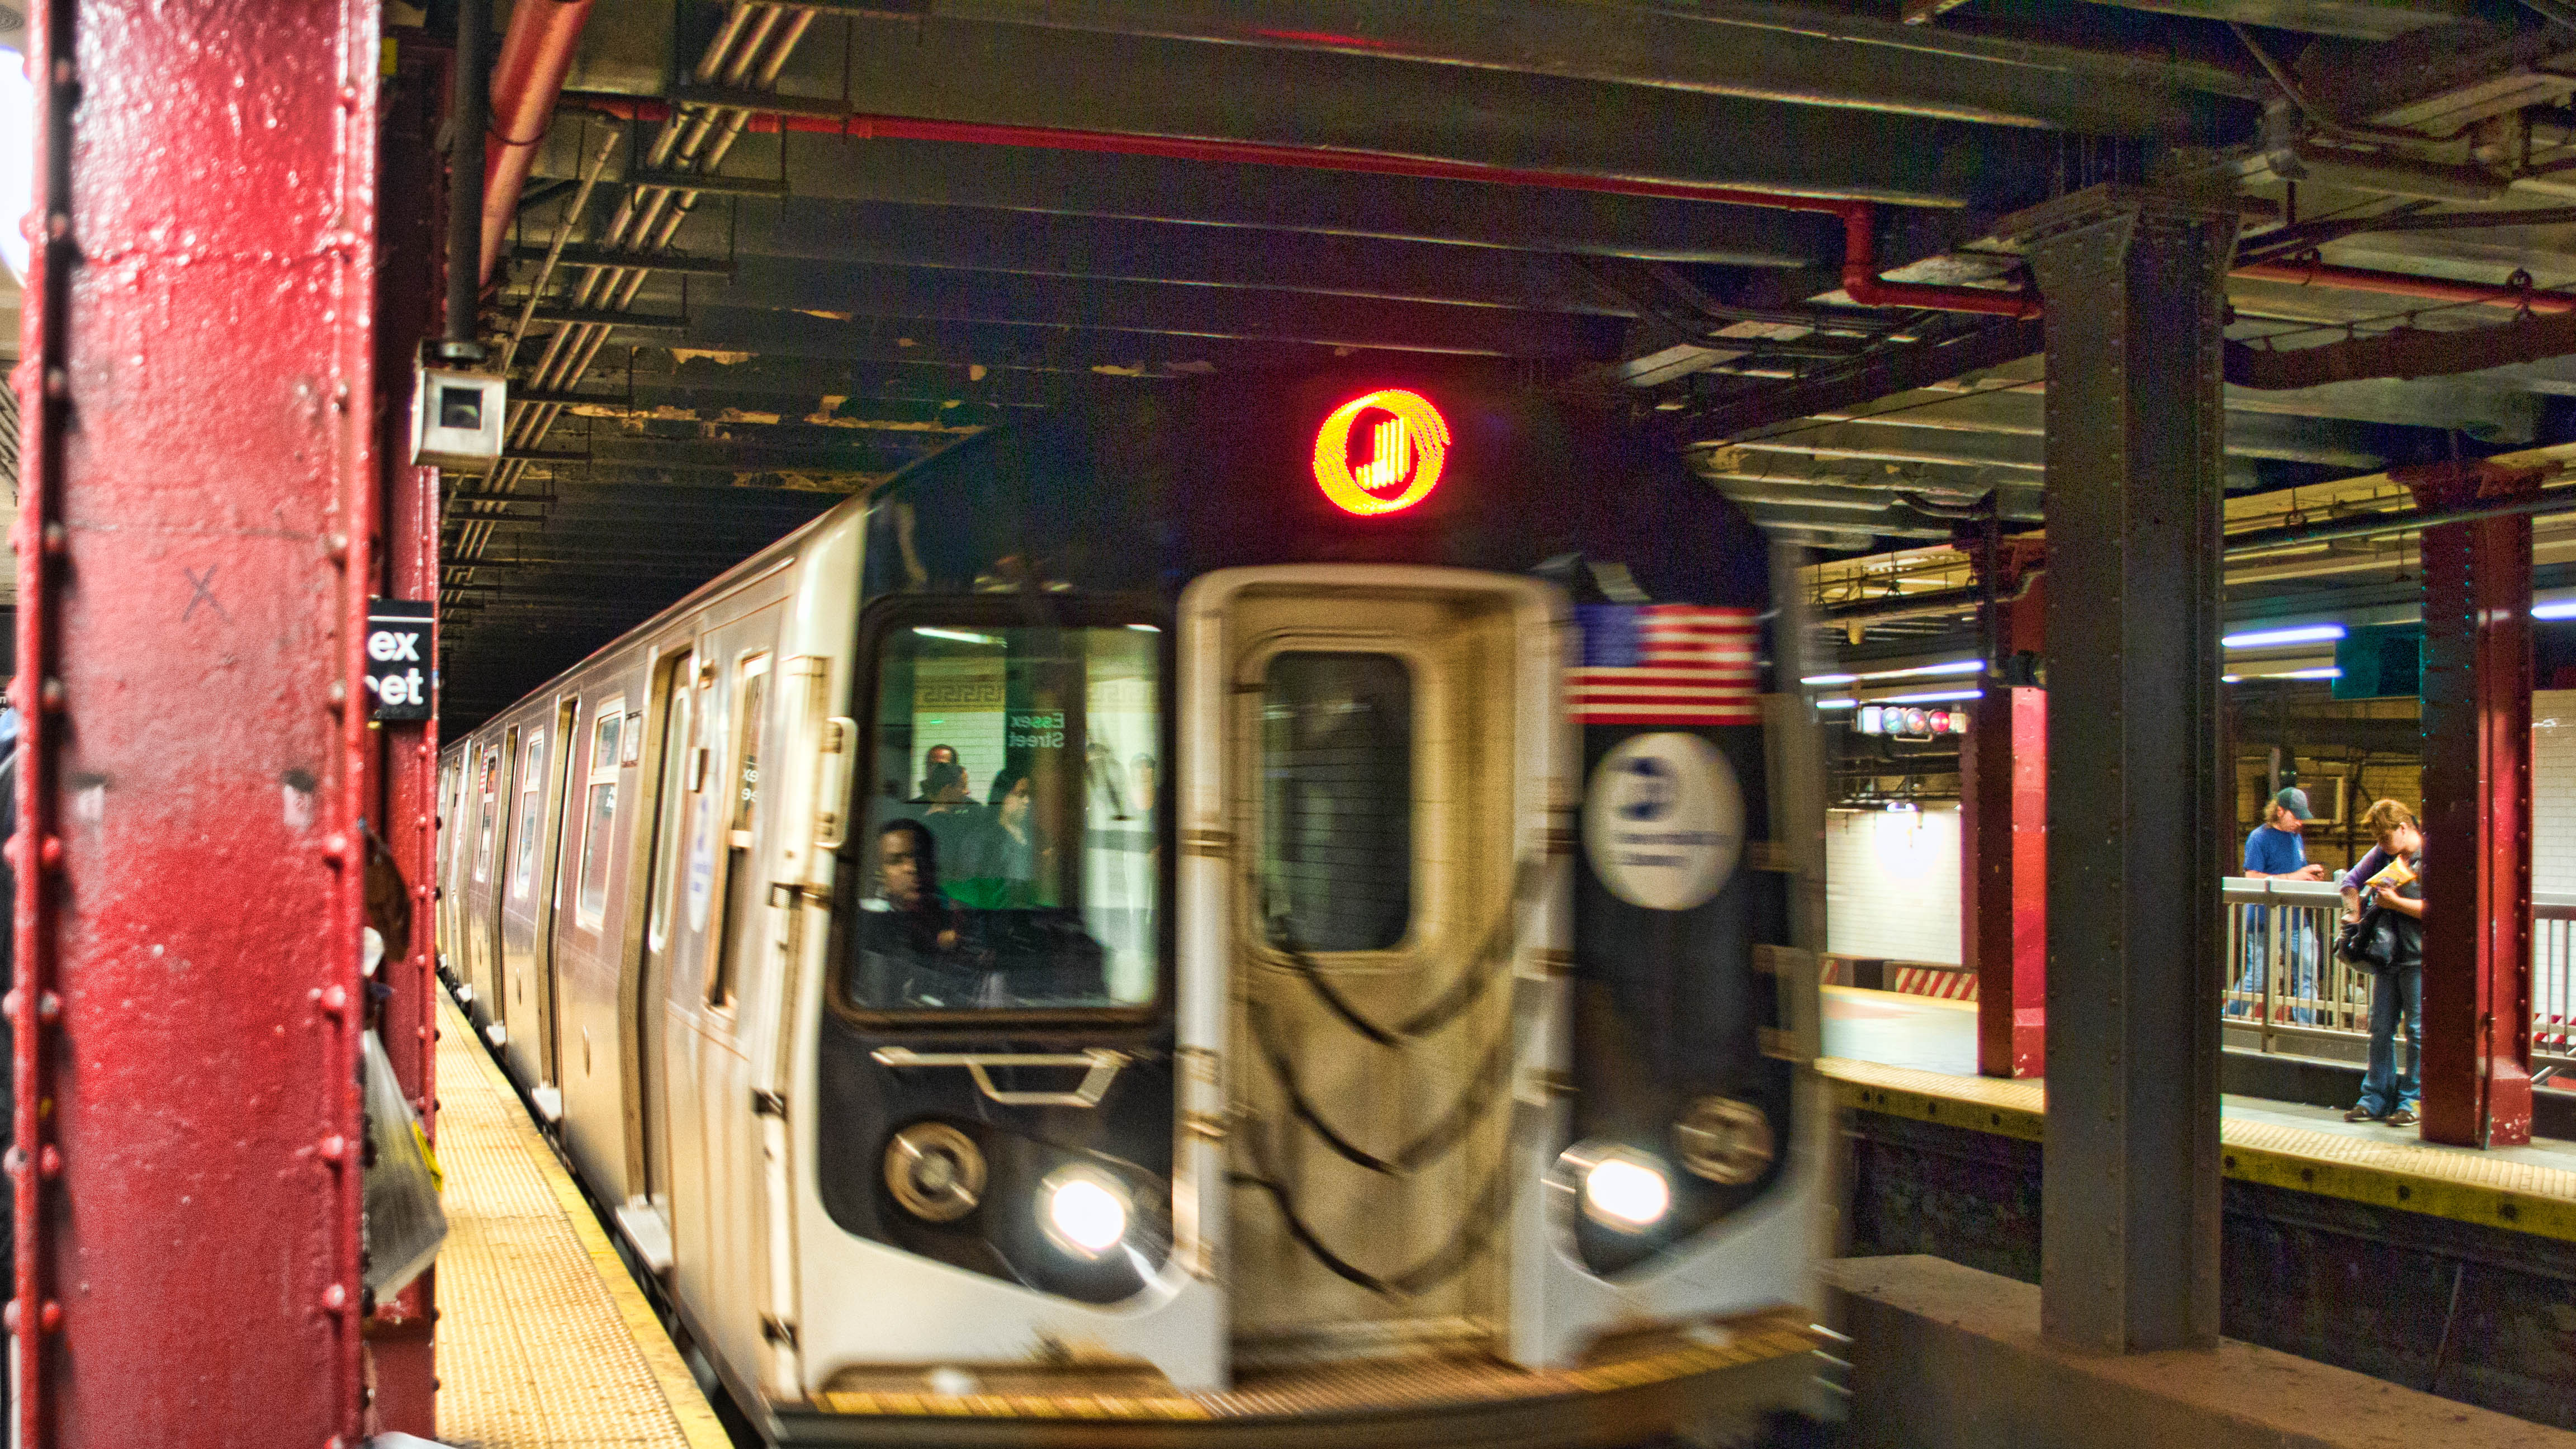
manhattan, subway, transport, vehicle, public transport, streetphotography, newyork, tourist attraction, rapid transit